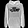
Label: Pullover